Question: Please indicate a possible affordance area of the boxing_punching_bag that can be used for hitting
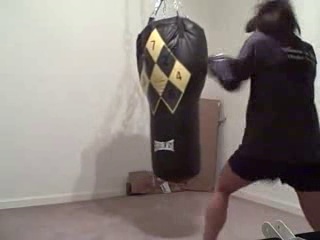
Answer: [134.5, 21, 208.5, 172]